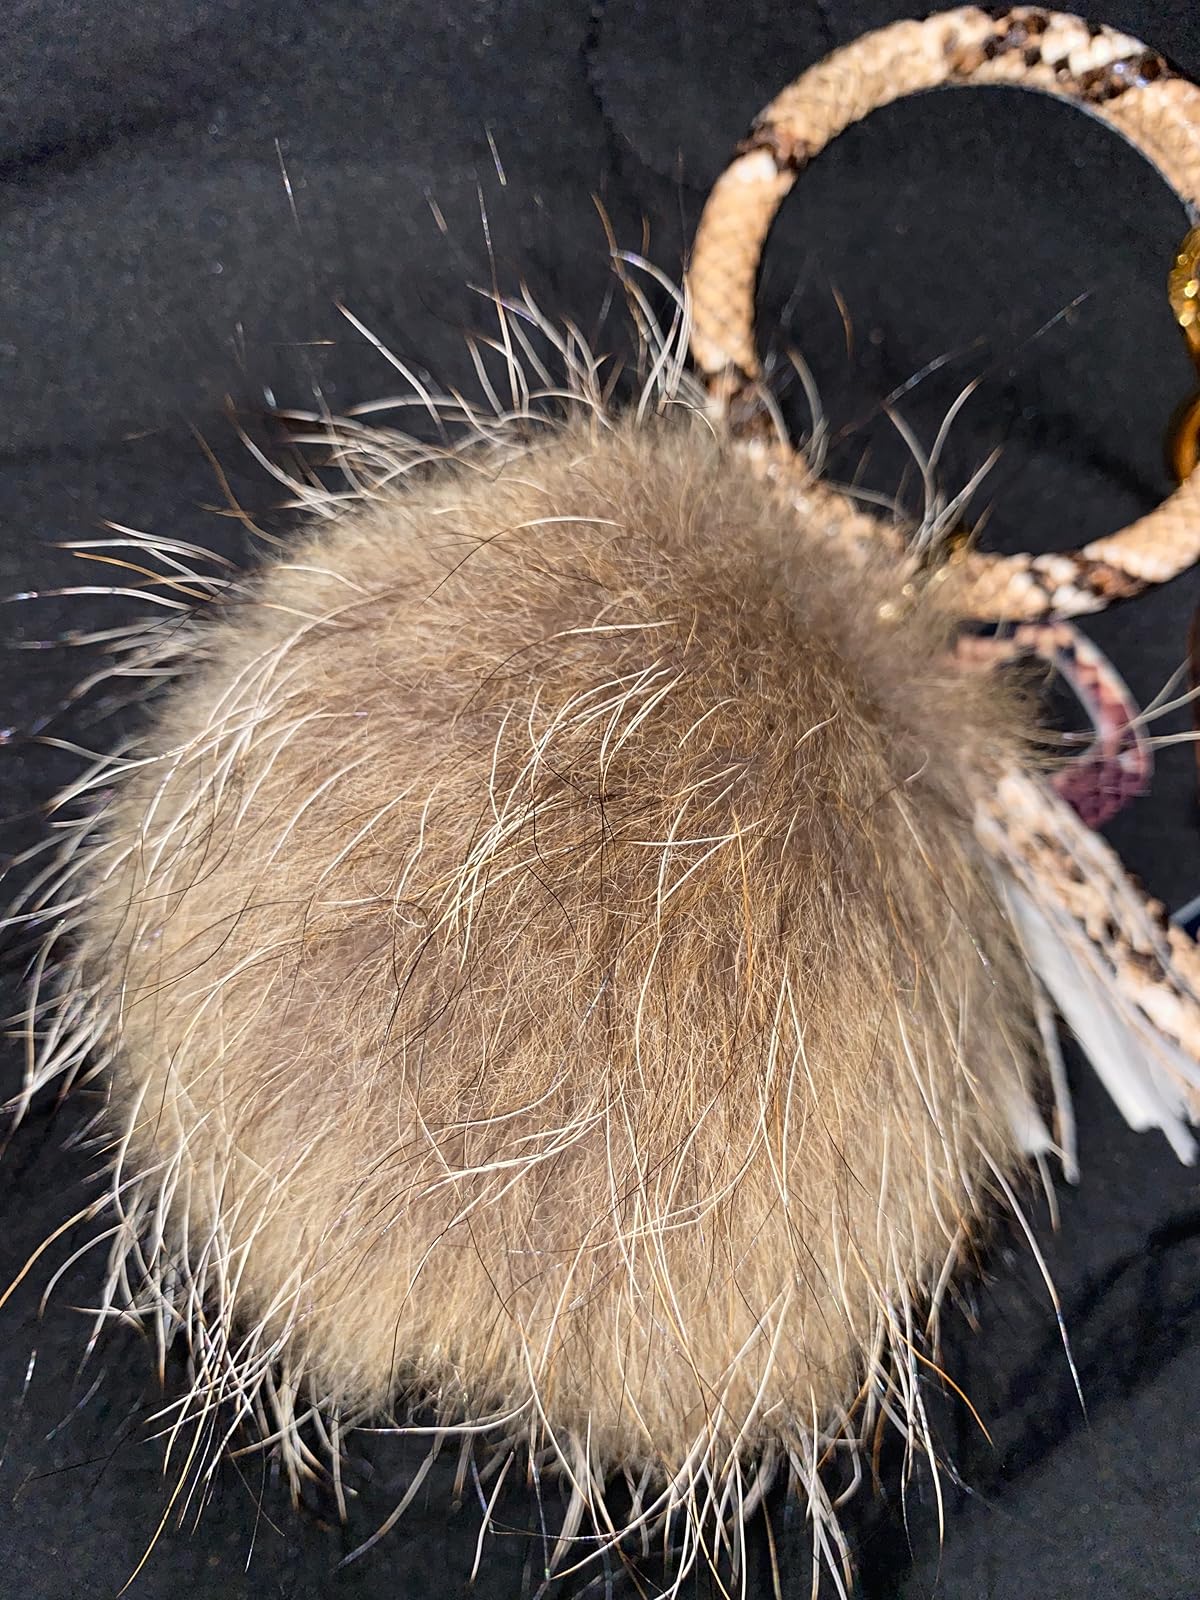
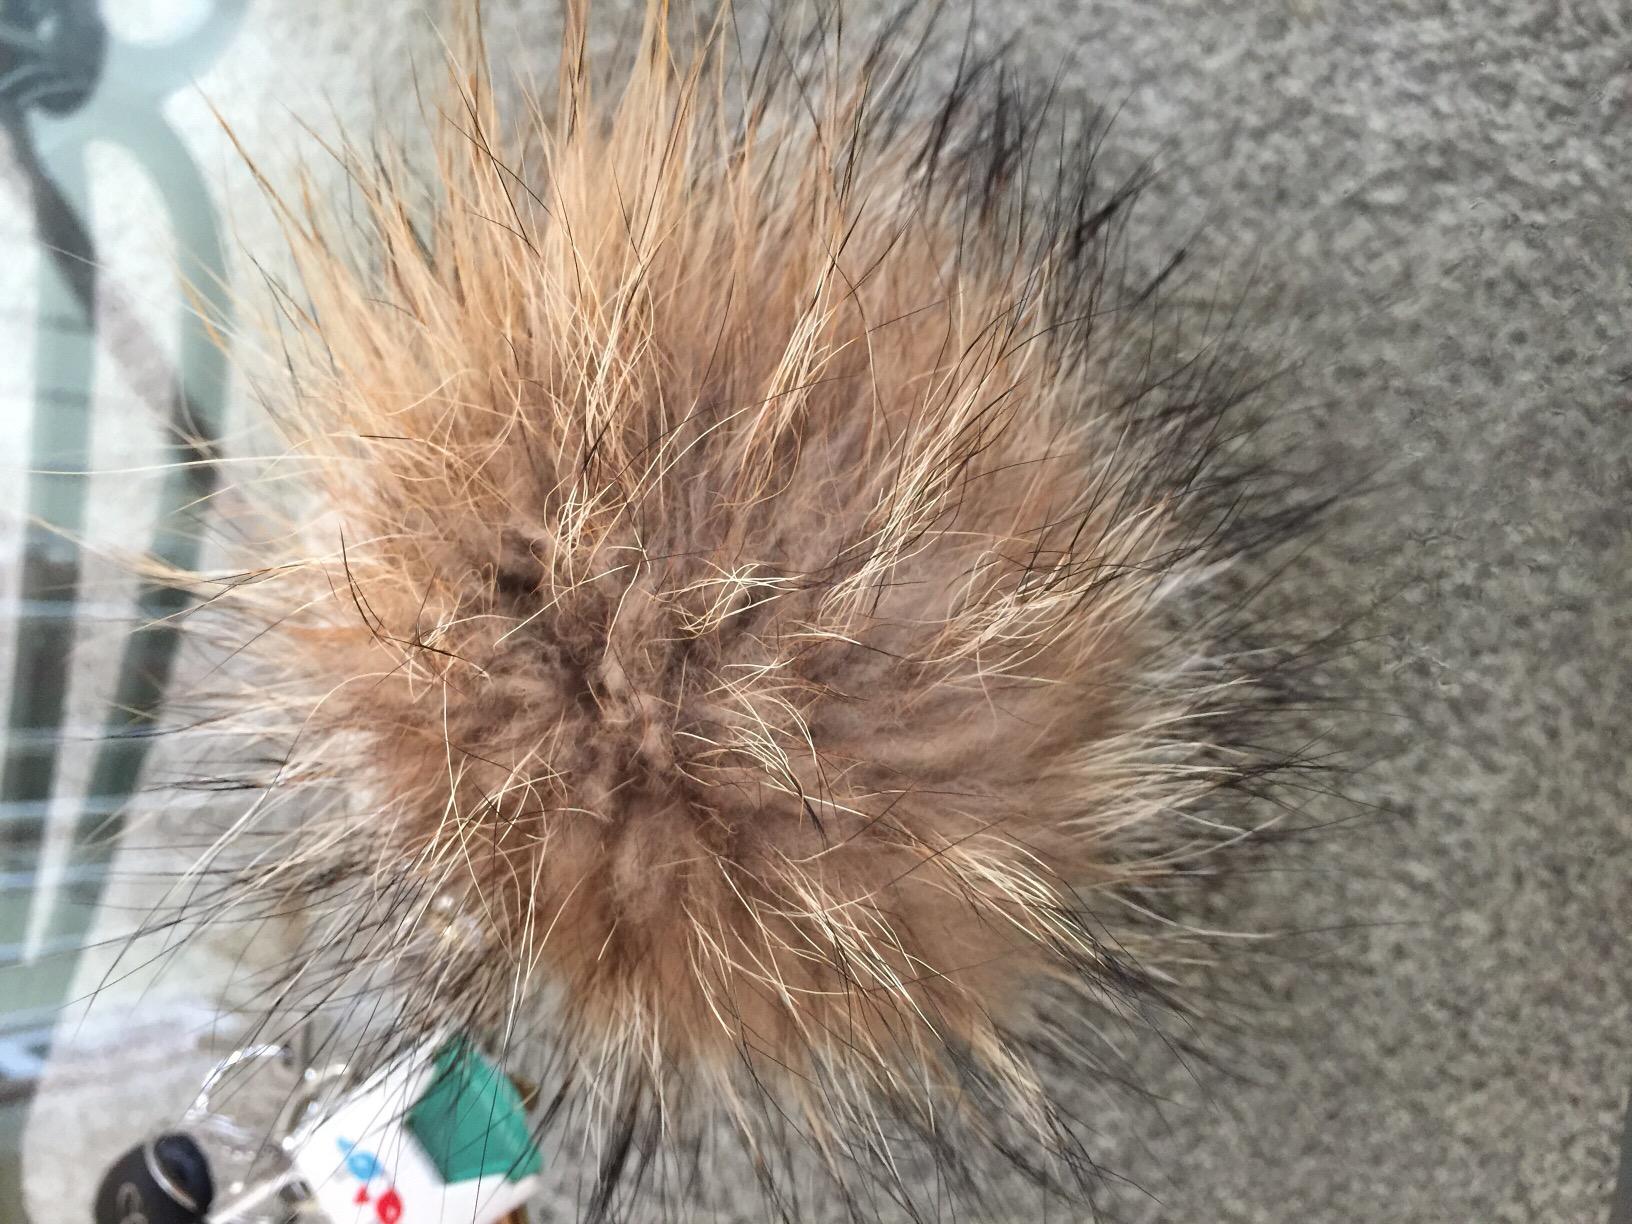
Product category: accessories_keychain
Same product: yes